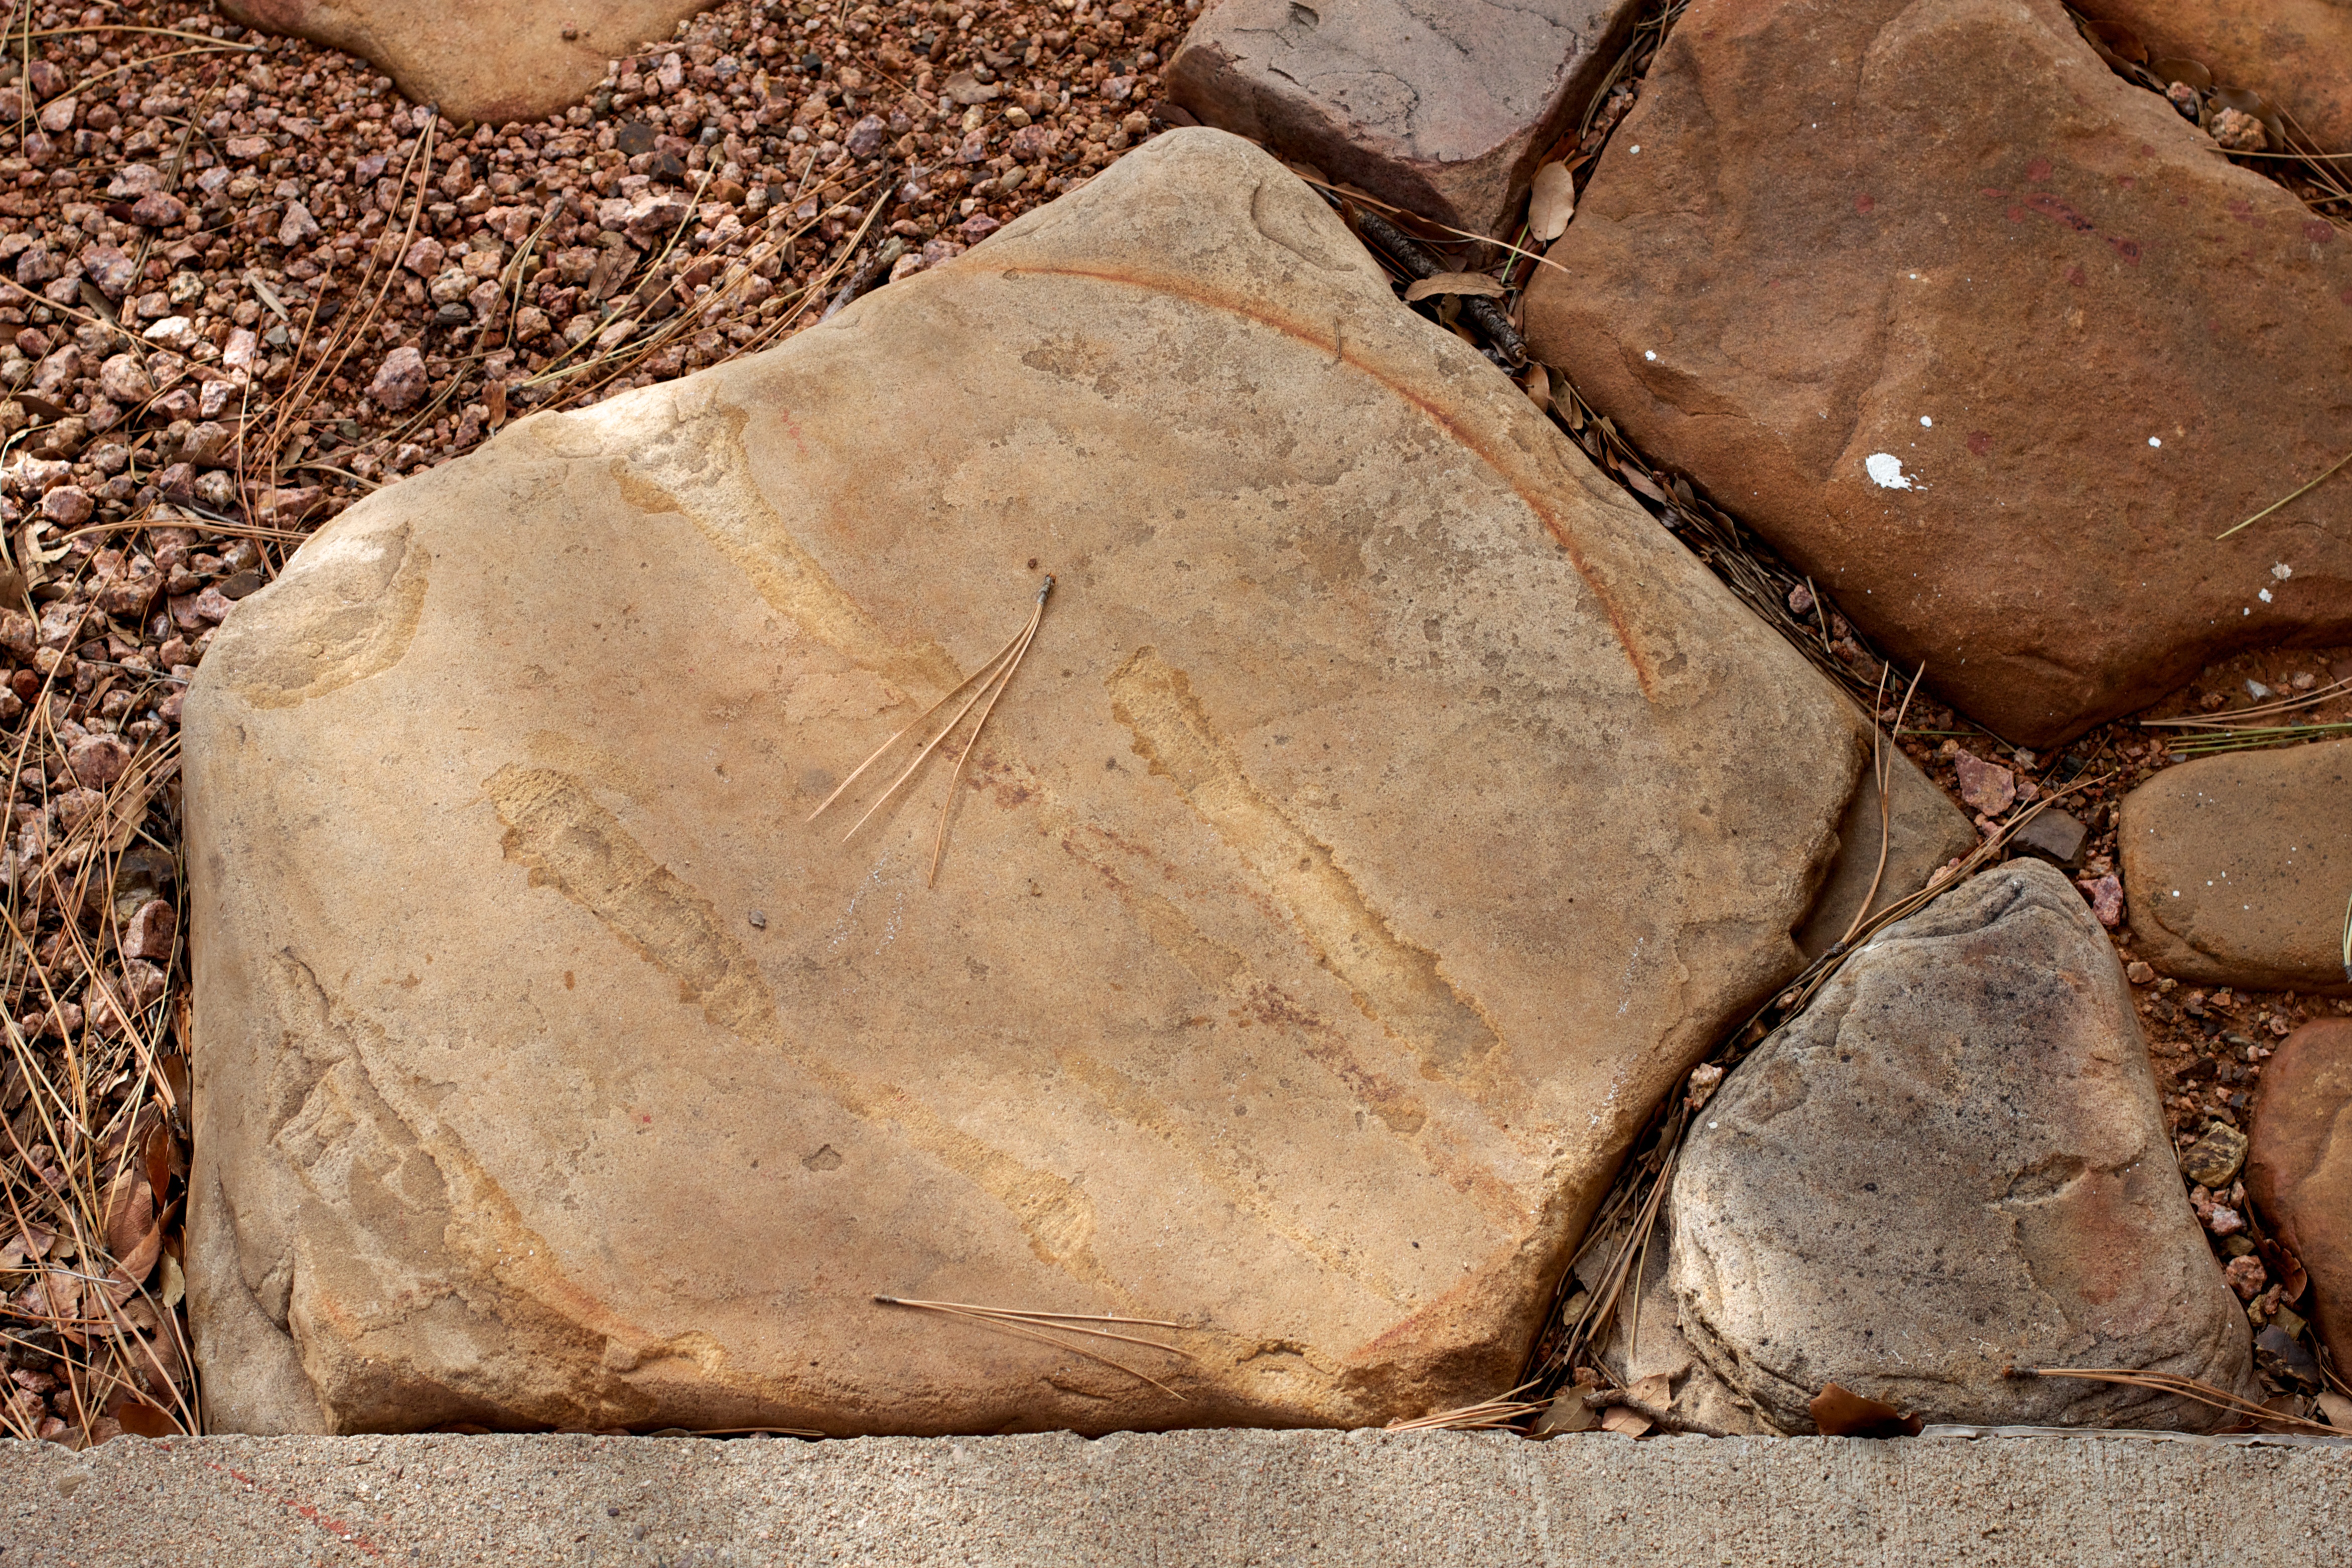
rock, wood, soil, material, geology, boulder, carving, ancient history